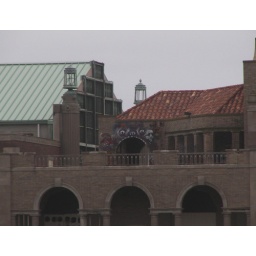
Specialized graffiti on the roof of the heating building courtesy of the movie &amp;quot;Greta&amp;quot; being filmed in Ocean Grove, NJ